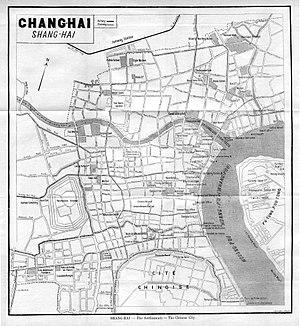
Les guides Madrolle sont une collection française de guides touristiques spécialisée pour l'Extrême-Orient, fondée en avril 1902 par Claudius Madrolle dont le dernier ouvrage est paru en 1939.